Murat Reis the Elder

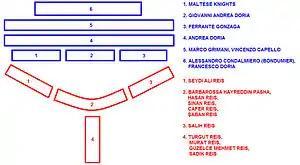
Murat Reis fought in the center-rear wing of Turgut Reis at the naval Battle of Preveza in 1538

Murat Reis took part in all of the early naval campaigns of Turgut Reis. On September 25 and 26, 1538, he was assigned with the task of preventing the ships of the Holy League under the command of Andrea Doria from landing at Preveza, and he successfully repulsed them from the shoreline. On September 28, he took part in the main combat and played an important role in the Ottoman victory at the Battle of Preveza, where he fought along with Turgut Reis in the center-rear wing of the Ottoman fleet which had a Y-shaped battle configuration. He continued to accompany Turgut Reis until being assigned as the Commander-in-Chief of the Indian Ocean fleet.